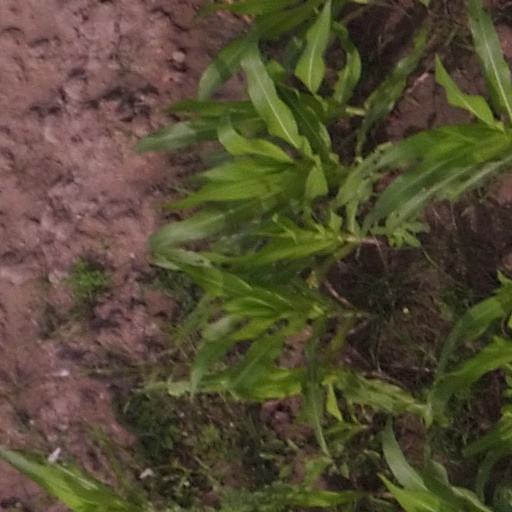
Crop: maize; corn